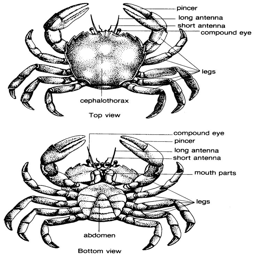
external anatomy of a crab